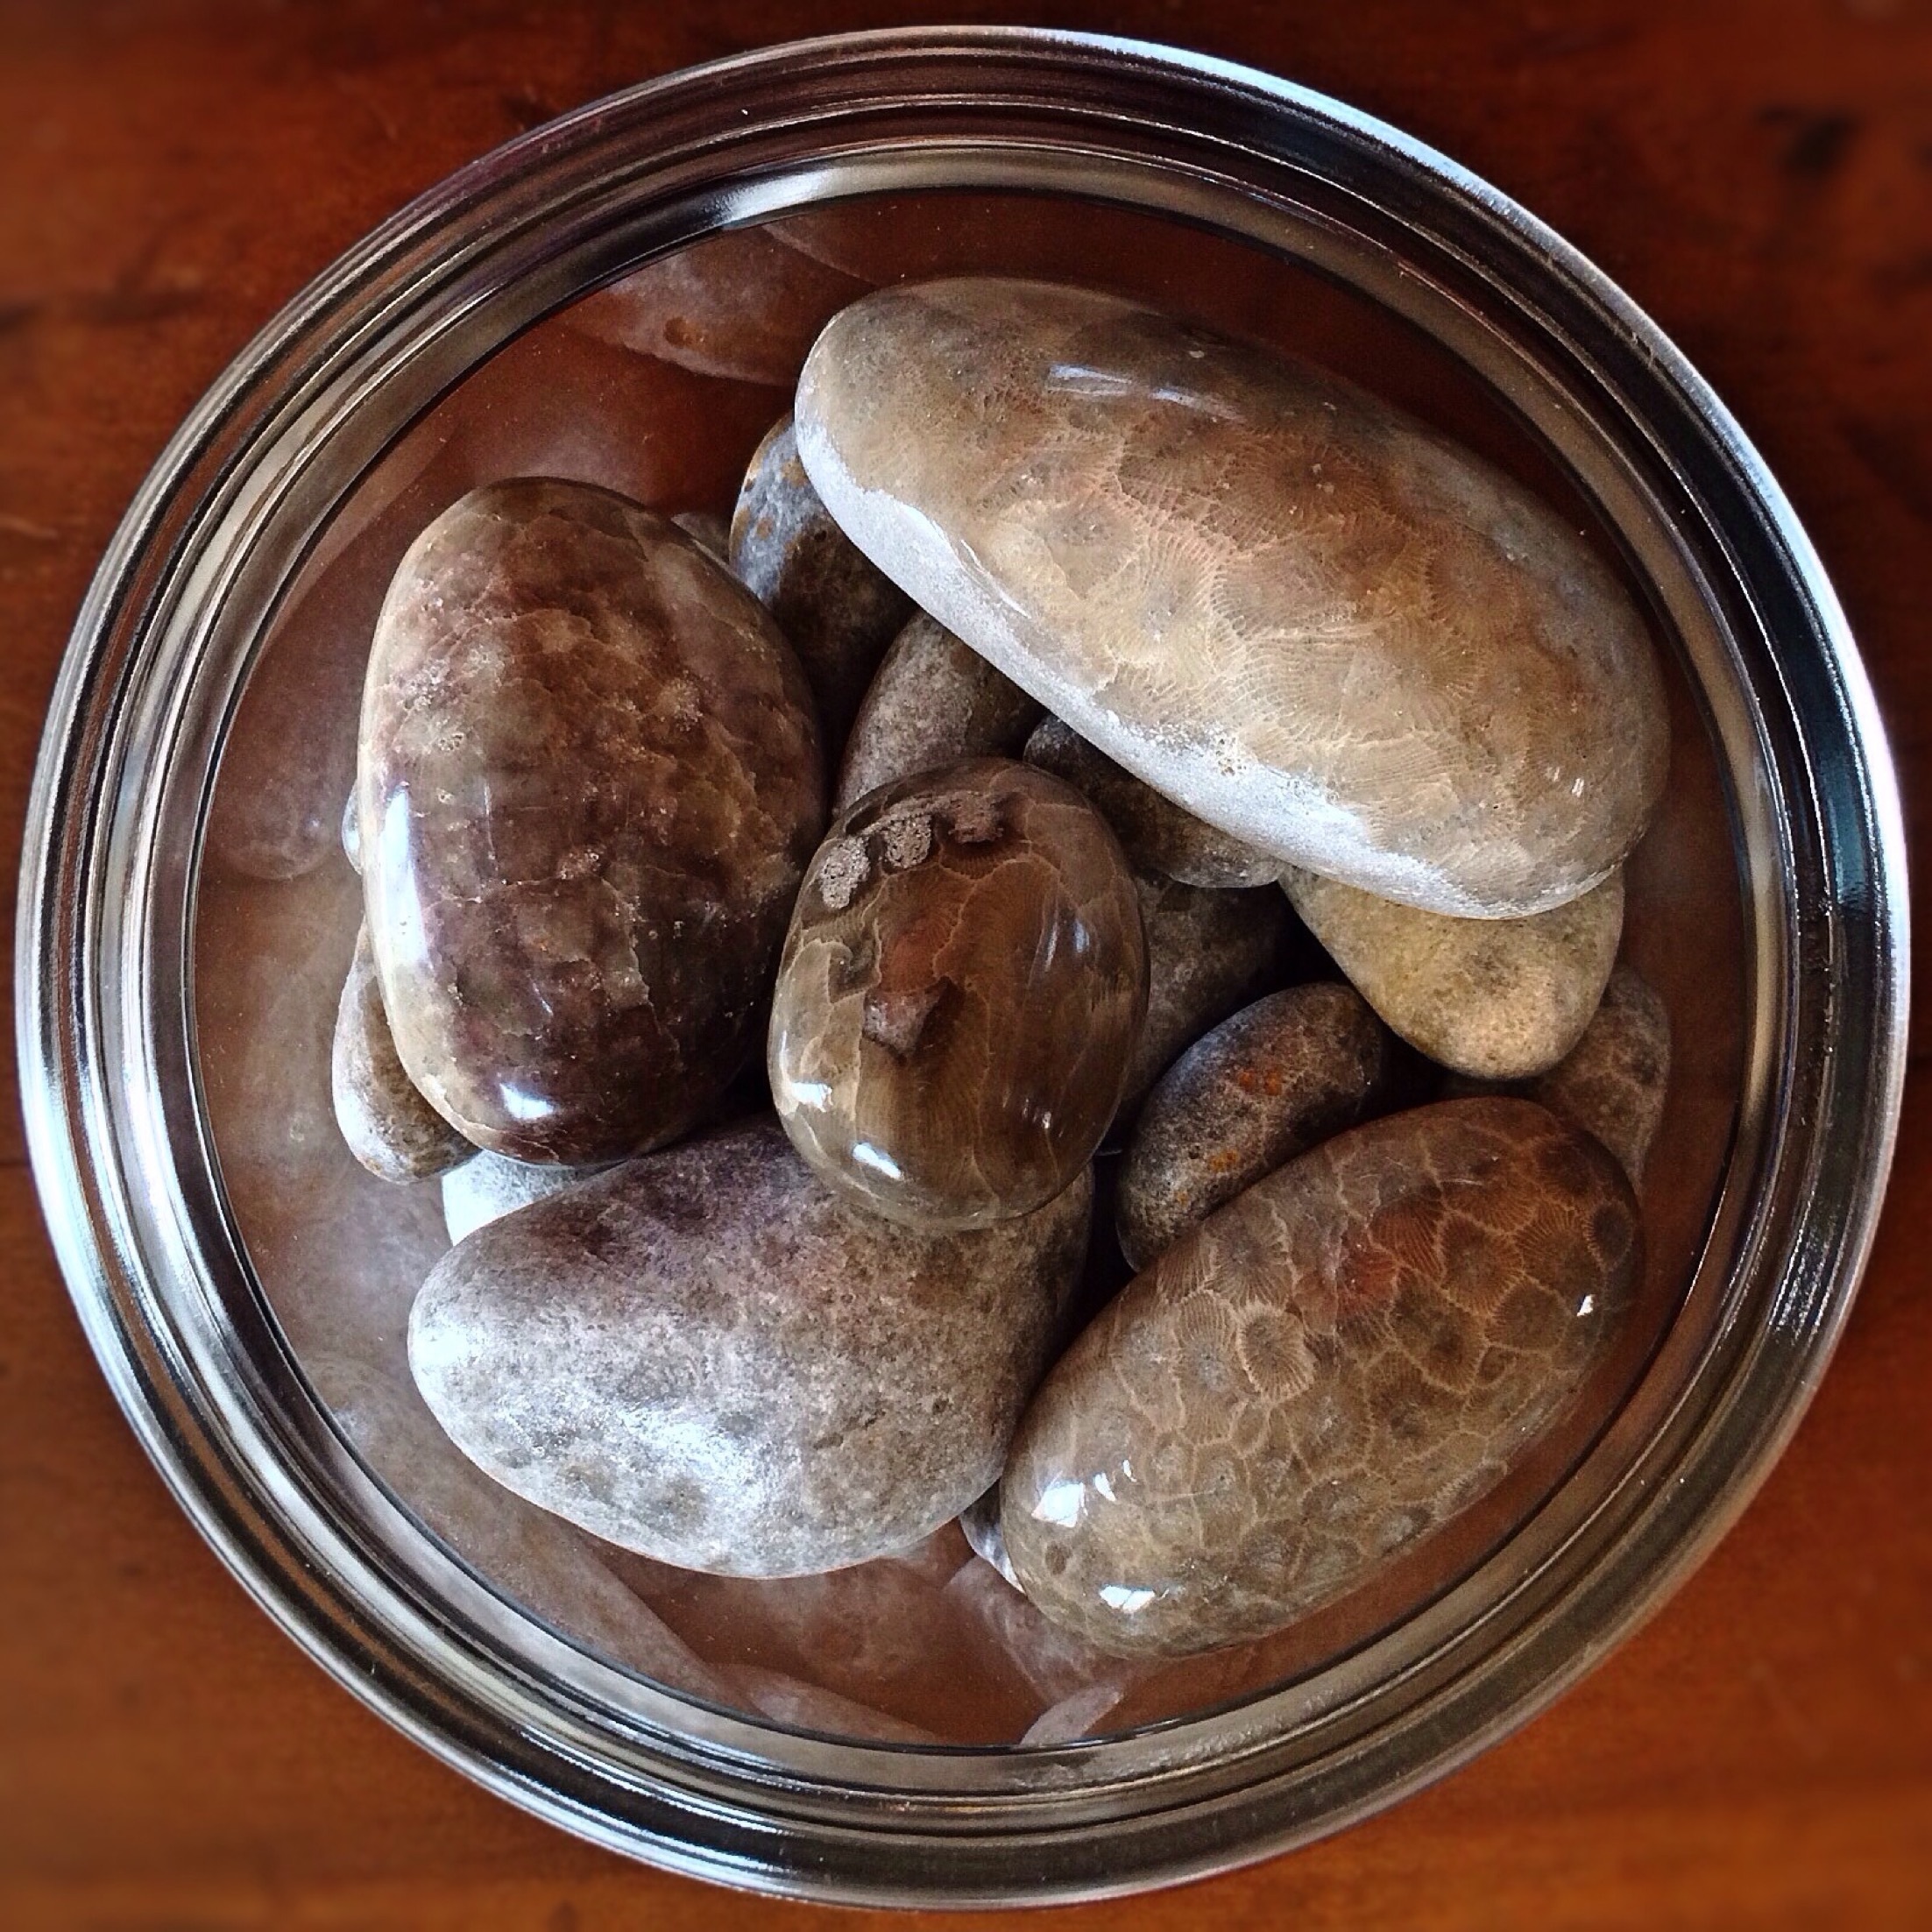
dish, food, collection, produce, mushroom, cuisine, coconut, rocks, stones, edible mushroom, shiitake